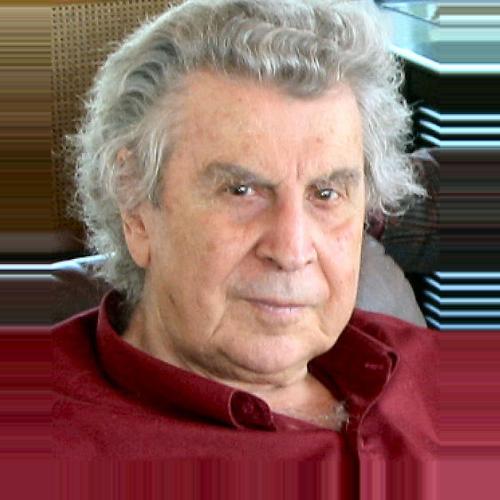
Age: 78